Chester Town Hall

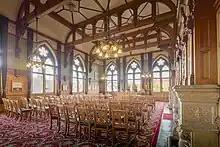
Council Chambers

The entrance leads to the Waiting Hall. Also on this floor are the Palatine Room, the Assembly Room and the Court Room. Flanking the doors of the Waiting Hall are busts of George V and Sir Horatio Lloyd, who was Recorder of Chester from 1866 to 1921. Also in the hall are three sculptures which depict minstrels marching to the aid of Earl Ranulph III who was besieged in Rhuddlan Castle, Sir William Brereton following his arrest in 1642, Edward, the Black Prince granting a charter to the city in 1354 and Henry VII granting county status to Chester in 1506. Outside the Assembly Room is a war memorial to the 768 citizens of Chester who died as a result of the First World War and a plaque to the memory of those who died in the Second World War. The Assembly Room is the largest room in the Town Hall and has a stage at one end. On the staircase are shields and plaques presented by visitors to the Town Hall. Above the staircase are Victorian stained glass windows depicting the seven Norman Earls of Chester.